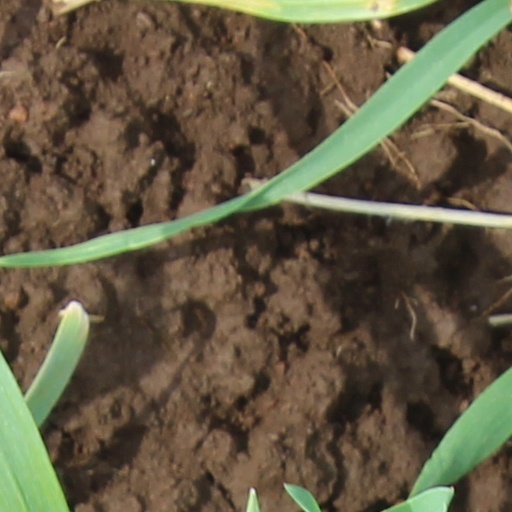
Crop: wheat